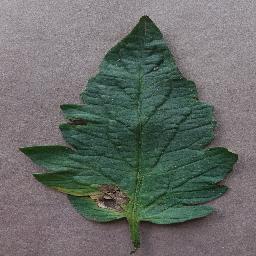
Label: Tomato___Early_blight